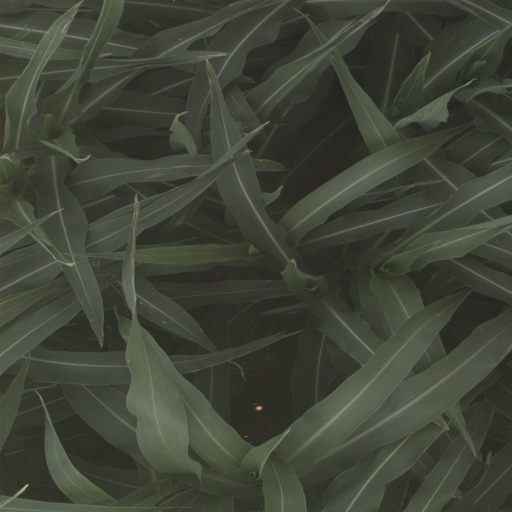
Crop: sorghum